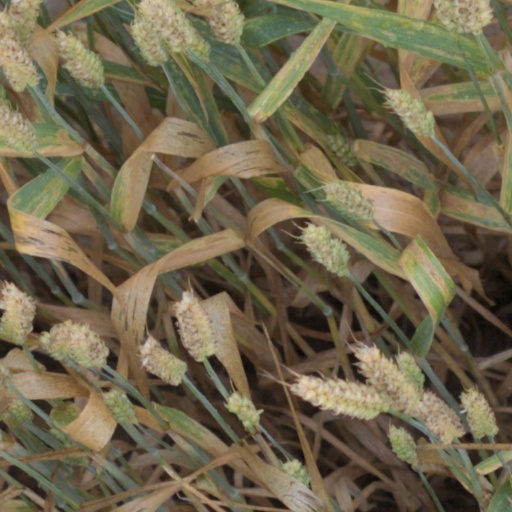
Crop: wheat